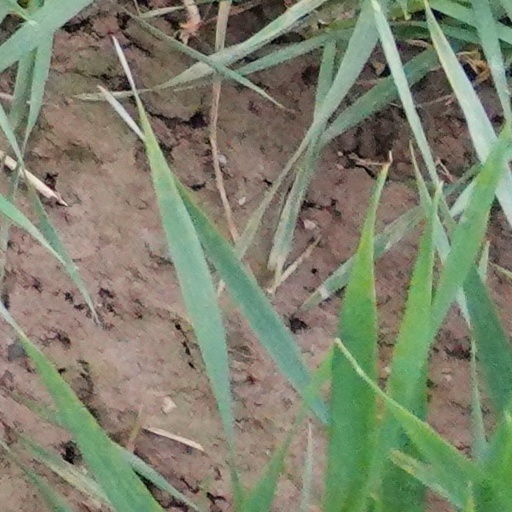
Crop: wheat